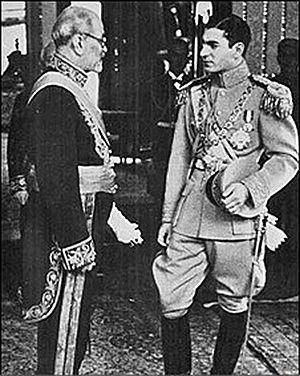
Mohammad Ali Foroughi, également connu sous le nom de Zoka ol-Molk, est un homme politique iranien né le 1ᵉʳ janvier 1877 à Téhéran et mort le 26 novembre 1942 dans la même ville. Il a été Premier ministre de l'Iran à trois reprises.